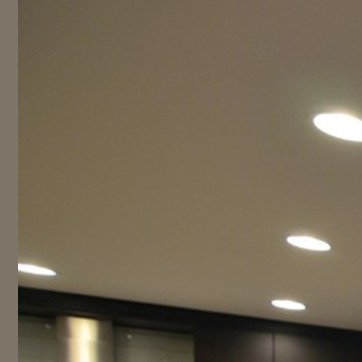
Material: painted